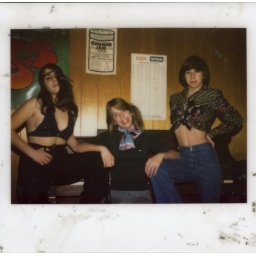
found this photo in a free box along with some books